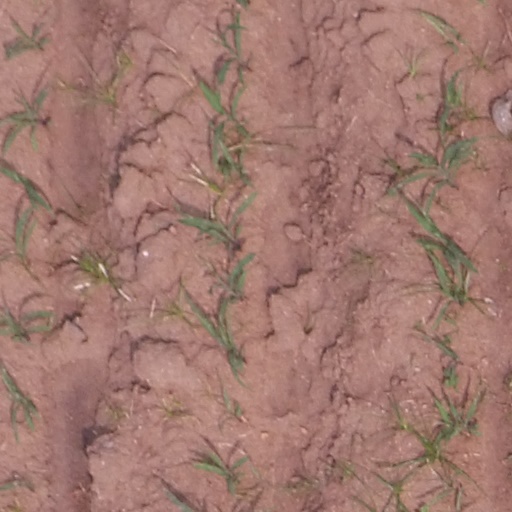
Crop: maize; corn